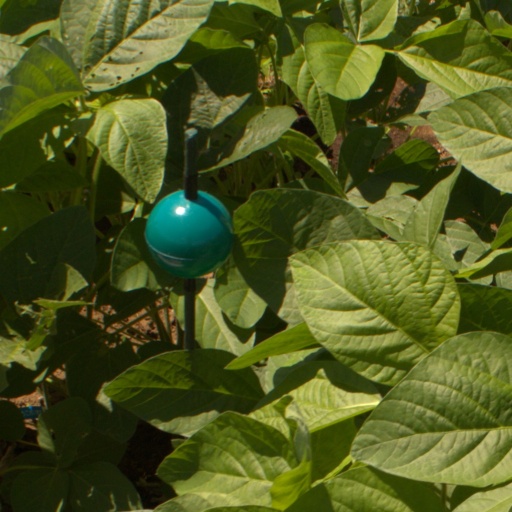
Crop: soybean